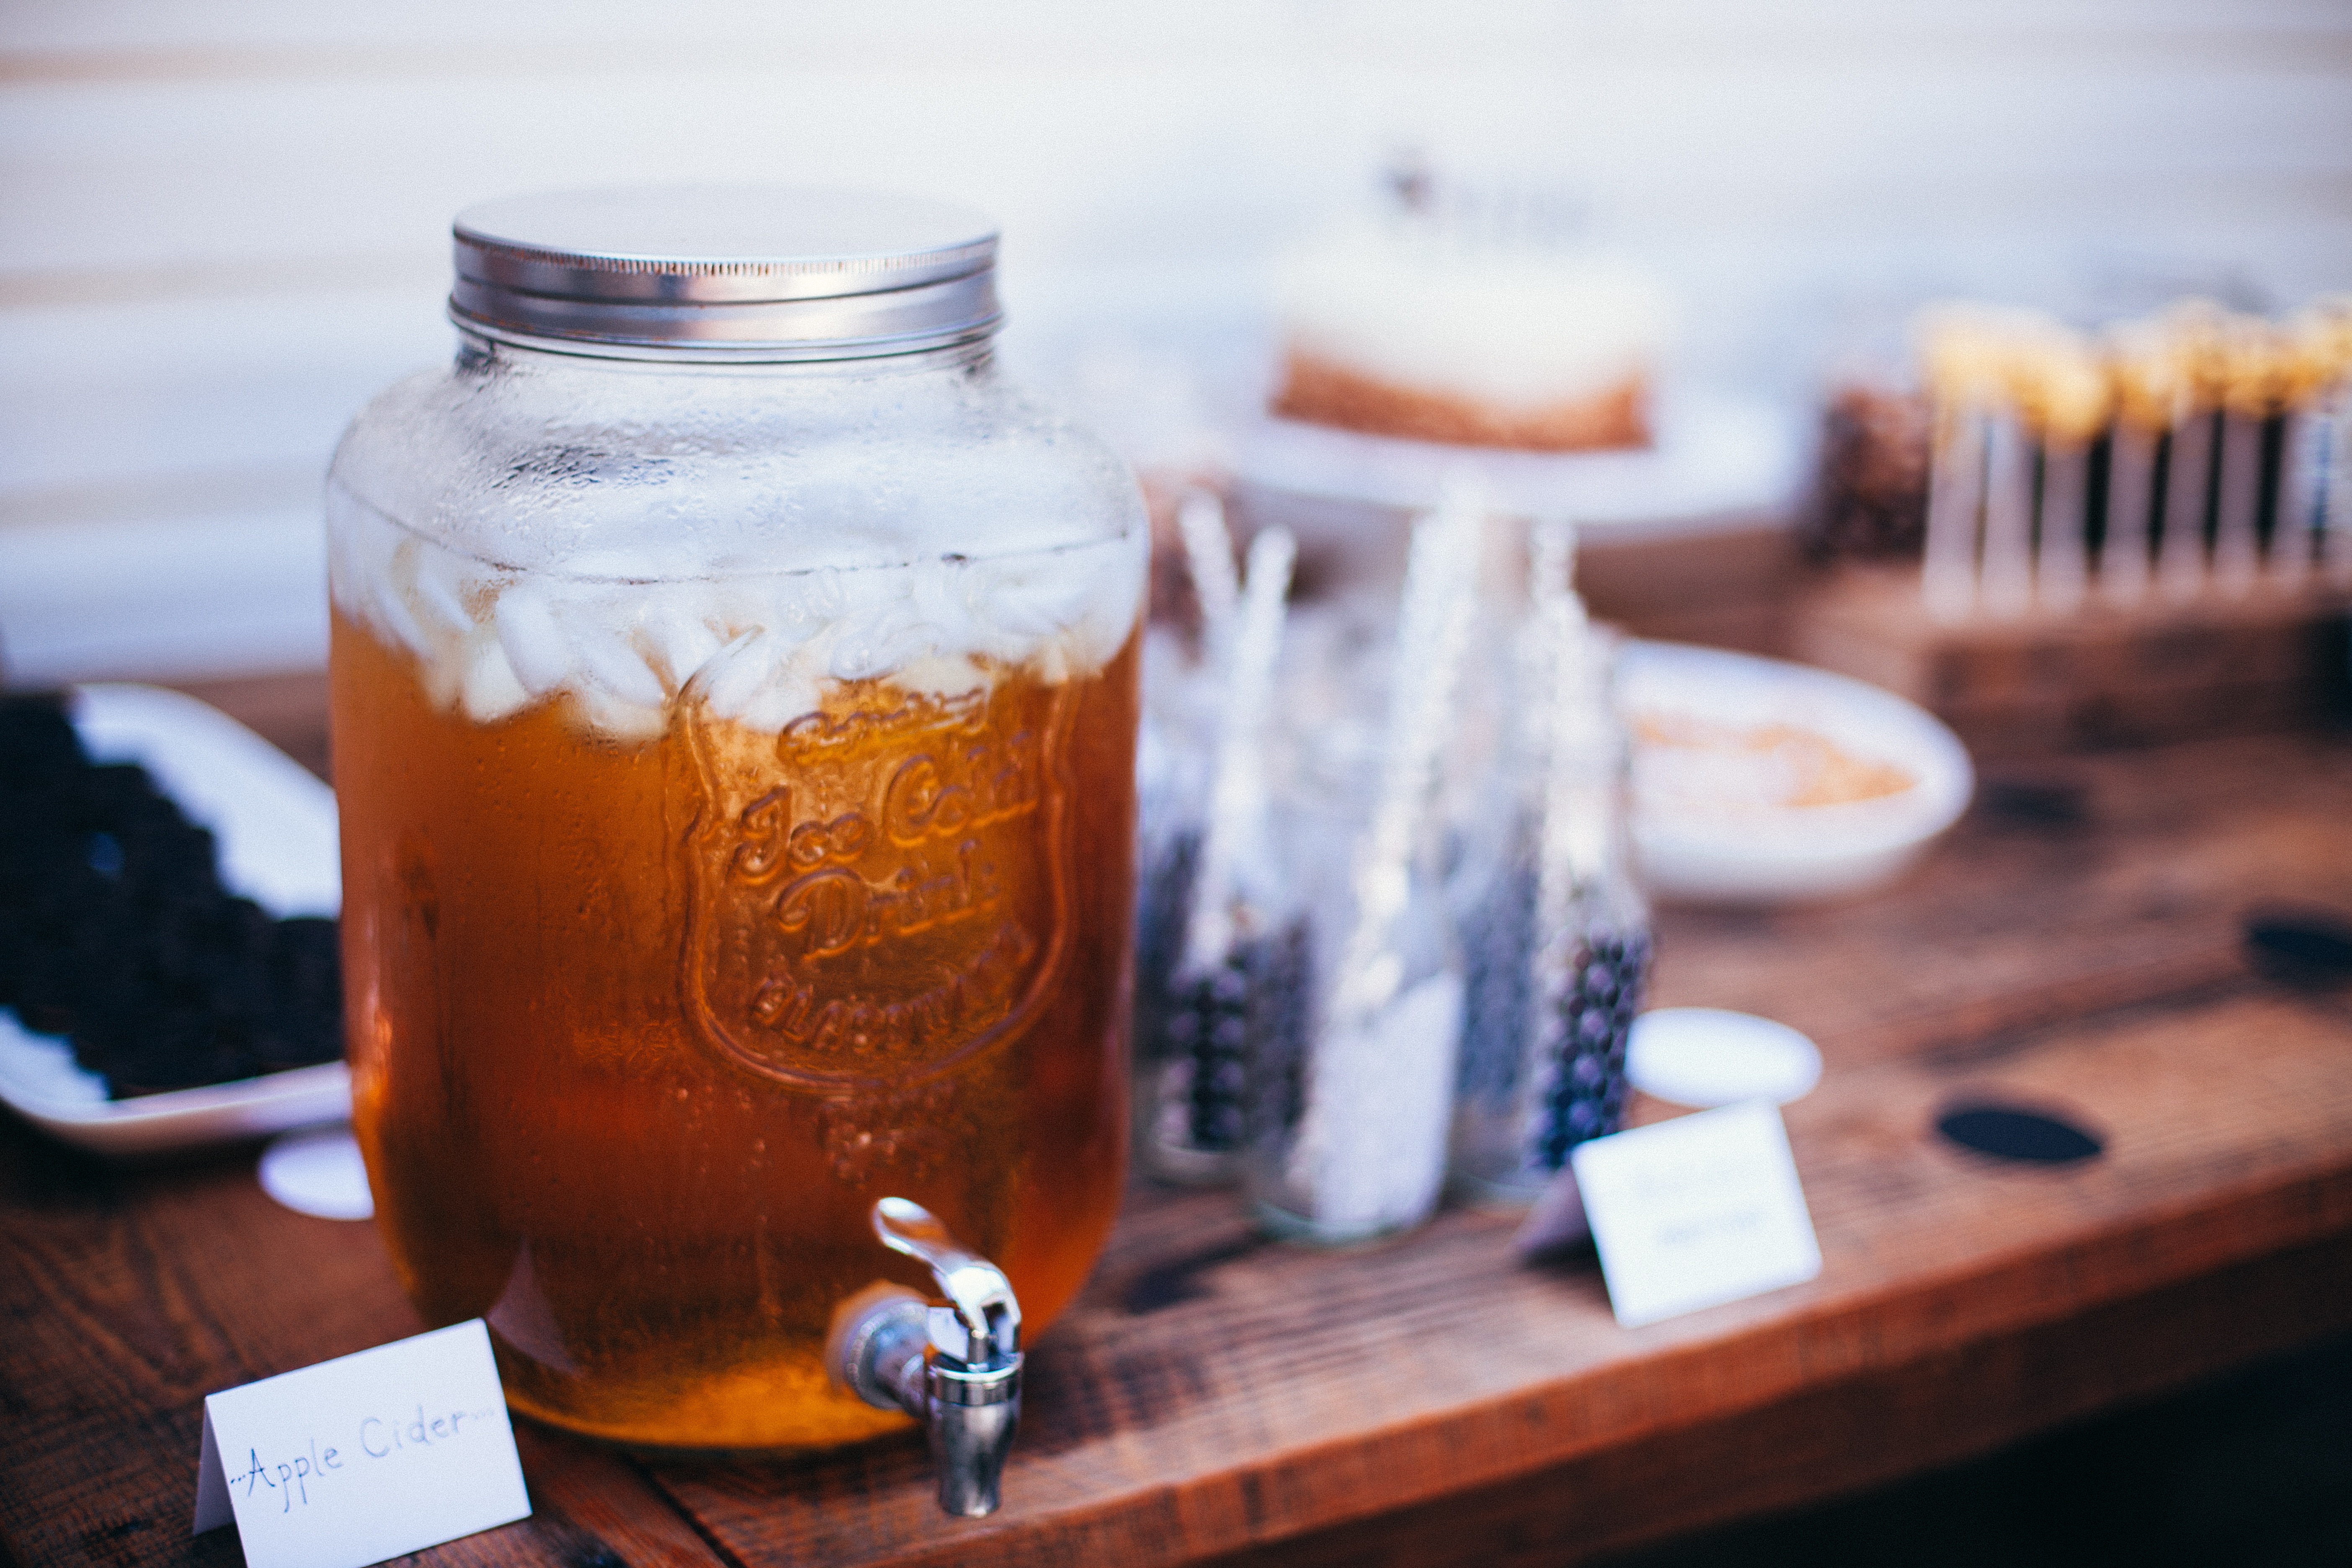
liquid, vintage, tea, glass, rustic, food, beverage, drink, delicious, beer, flavor, alcoholic beverage, distilled beverage, pint us, apple cider